Landscape architect

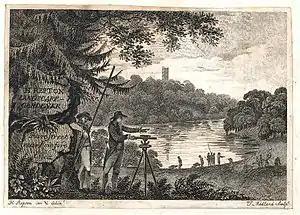
Business card for eighteenth century landscape architect Humphry Repton, by Thomas Medland

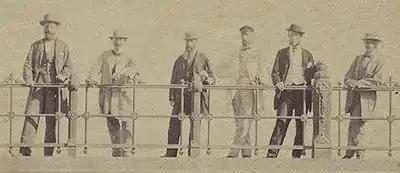
Landscape architects Frederick Law Olmsted and Calvert Vaux and the team they gathered to execute the Greensward Plan, their 1858 design for Central Park in Manhattan, photographed in 1862 at the park standing on the pathway atop the span of the Willowdell Arch ("from the left": Andrew Haswell Green, George Waring, Vaux, Ignaz Anton Pilat, Jacob Wrey Mould, and Olmsted)

A landscape architect is a person who is educated in the field of landscape architecture. The practice of landscape architecture includes: site analysis, site inventory, site planning, land planning, planting design, grading, storm water management, sustainable design, construction specification, and ensuring that all plans meet the current building codes and local and federal ordinances.